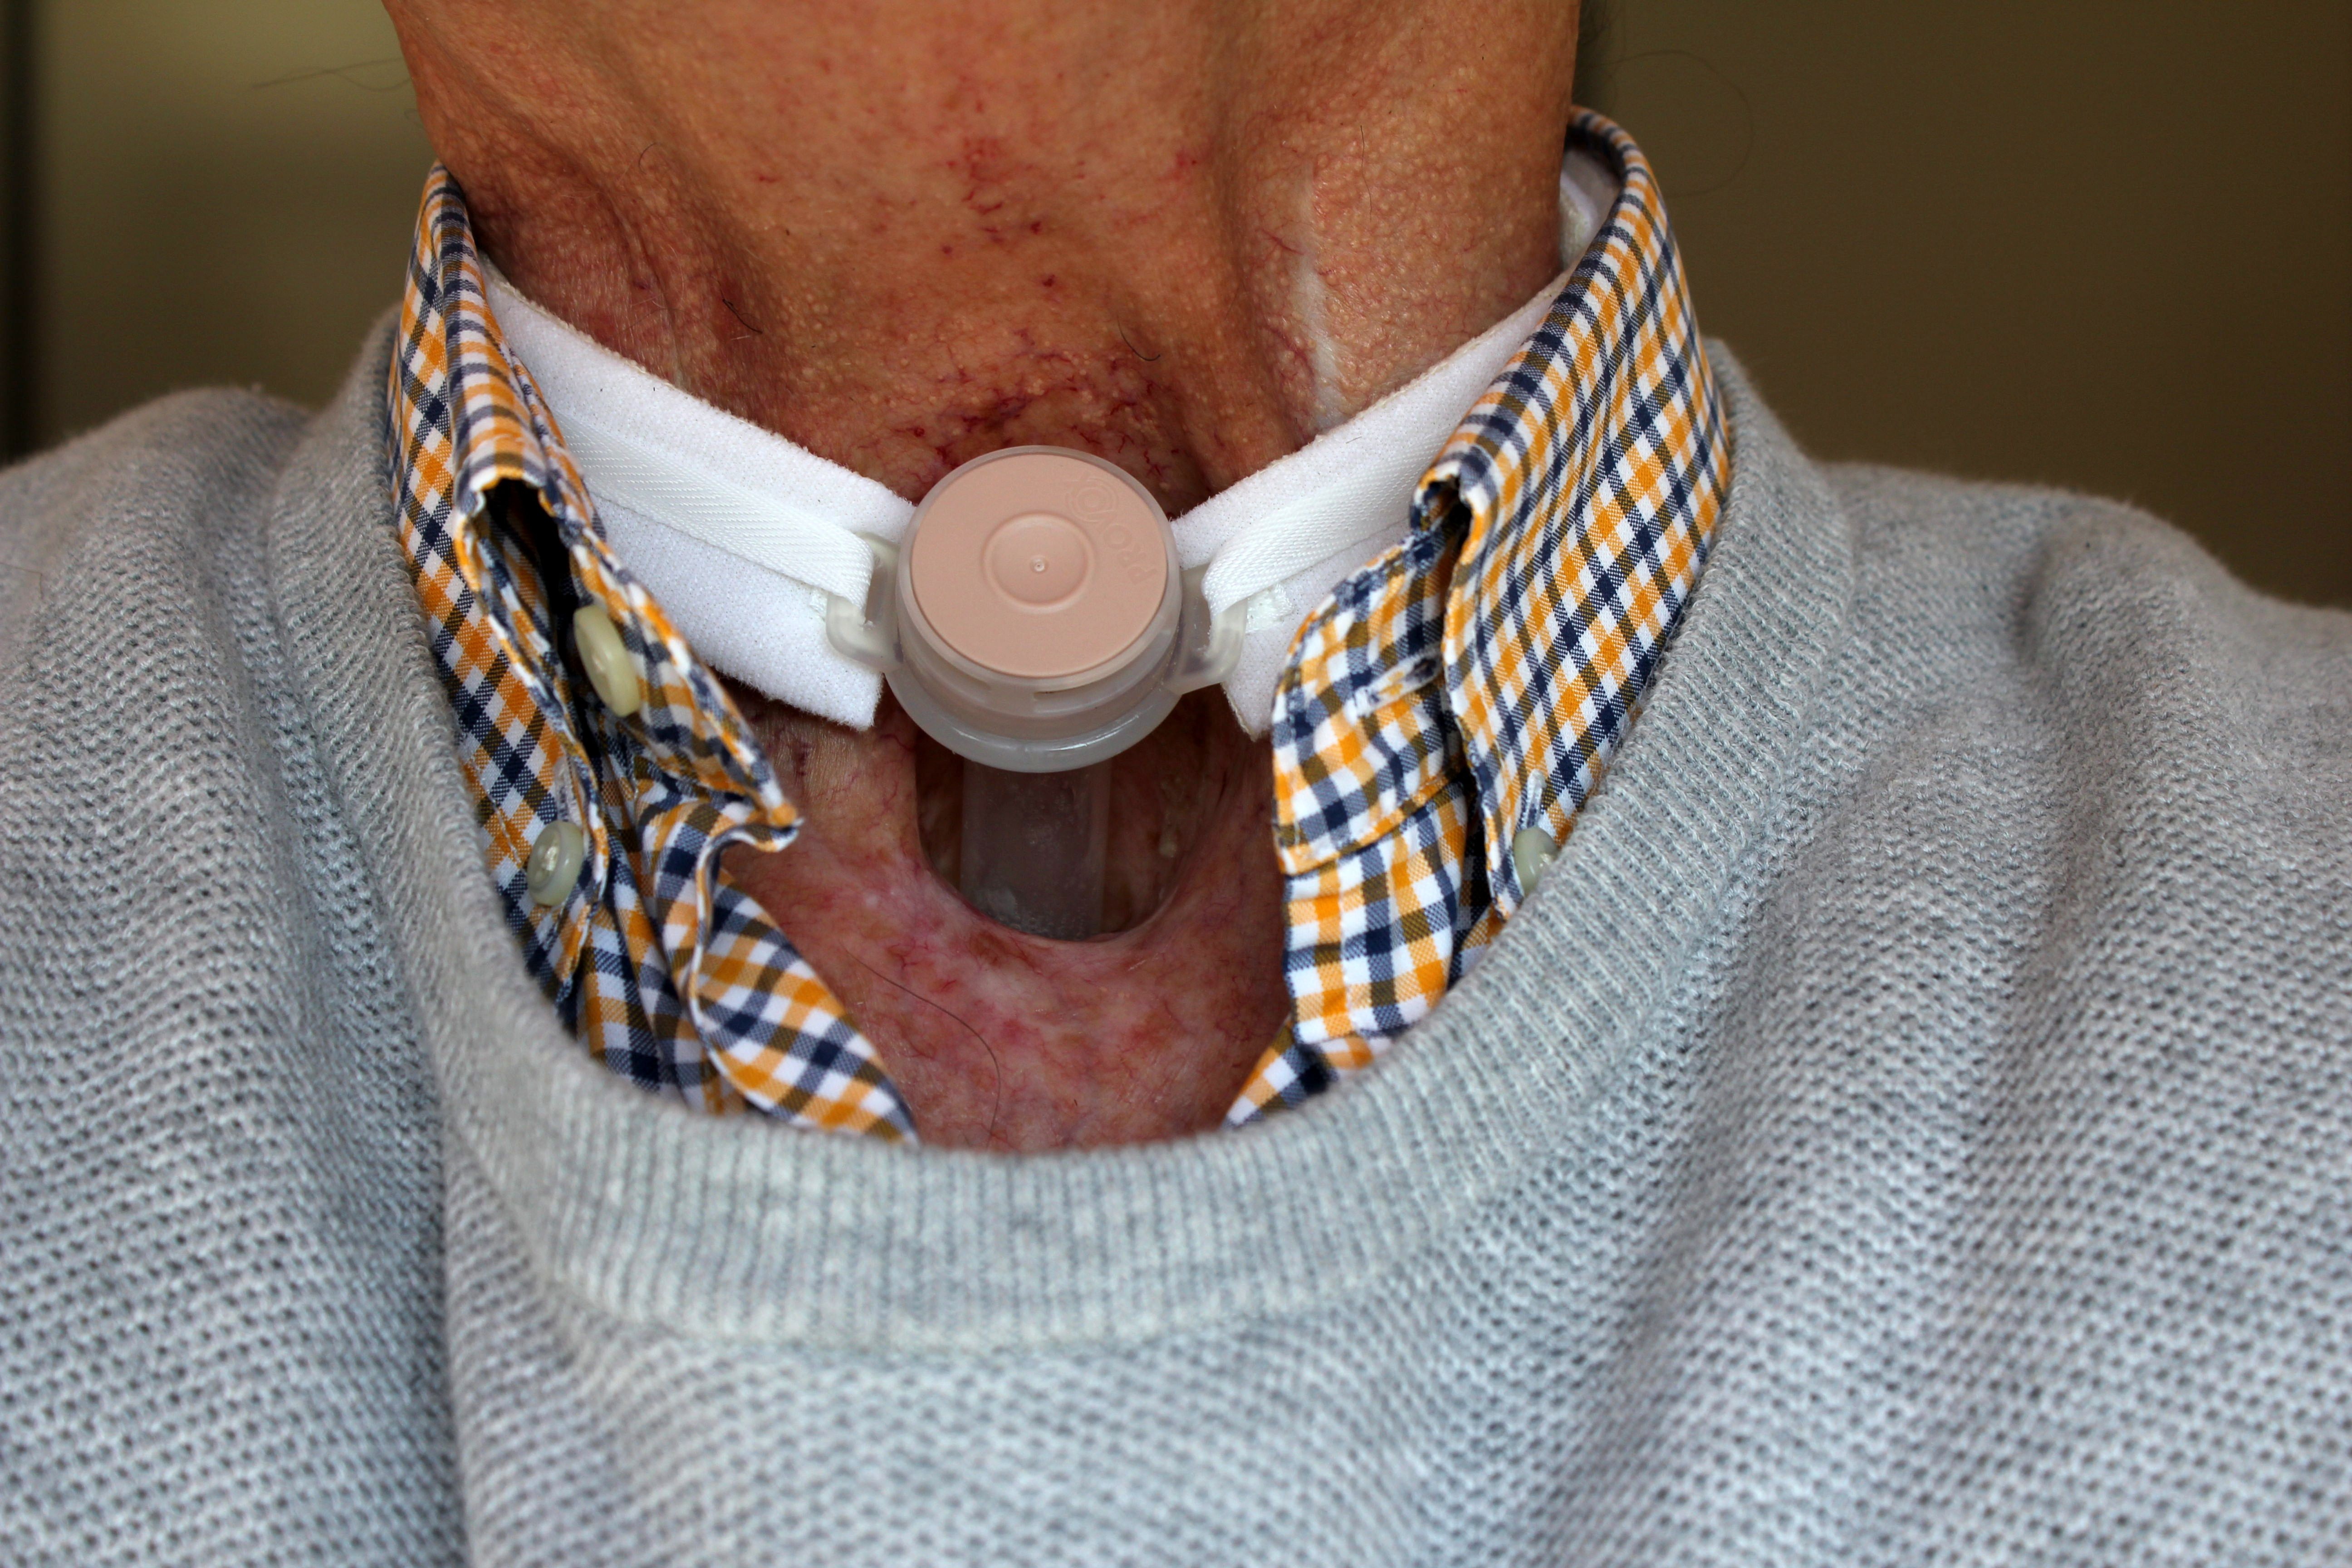
hand, tube, pattern, banner, clothing, arm, necklace, jewellery, textile, art, design, neck, hospital, medical, illness, cancer, surgery, throat, patient, disability, surgical, tracheostomy, respiratory, fashion accessory, trachea, laryngectomy, stoma, larynx, esophagus, vocal cords, web header, neck breather, tracheotomy, windpipe, operation procedure